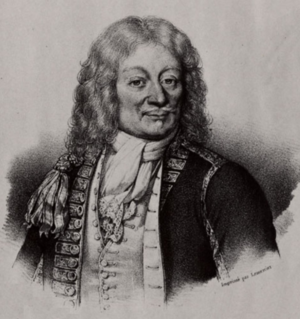
Le gouverneur de la Nouvelle-France était nommé par le roi de France pour administrer l'armée et comme chef de la diplomatie dans les colonies de l'Amérique du Nord française, soit le Canada, l'Acadie et la Louisiane, de 1534 à 1763. Le gouverneur représentait la personne du roi ; il était donc le personnage le plus important de la colonie.
Cette liste non exhaustive répertorie des personnalités nées à Toulon, en région Provence-Alpes-Côte d'Azur, en France, en suivant un classement par ordre alphabétique. Pour chaque personnalité; sont donnés : le nom, l'année de naissance, l'année de décès le cas échéant, ainsi que des précisions sur les qualités ou professions des personnes citées.
Michel-Ange Duquesne, Marquis de Menneville né à Toulon en 1702 et mort le 17 septembre 1778, est un officier de marine et administrateur colonial français du XVIIIᵉ siècle. Il est gouverneur de la Nouvelle-France de juillet 1752 au 10 juillet 1755 où il mène une active politique d’établissements militaires dans l’Ohio. Rentré en France en 1755, il est promu chef d'escadre et sert pendant la guerre de Sept Ans à Toulon. Il est battu et capturé par l’amiral Osborn au combat de Carthagène sur les côtes espagnoles en 1758, ce qui met un terme à sa carrière.
La bataille de Carthagène est une bataille navale secondaire qui a lieu le 28 février 1758 au large du port espagnol de Carthagène, en Méditerranée, pendant la guerre de Sept Ans. Une flotte britannique sous les ordres de l'amiral Osborn, qui bloquait la flotte française à l'intérieur du port de Carthagène, attaque et bat une flottille française sous les ordres de Michel-Ange Duquesne de Menneville venue à leur aide. L'interception de la flotte française permettait de limiter les renforts envoyés au secours de Louisbourg en Amérique du Nord, qui était assiégé par les Anglais et qui tombera plus tard cette année-là.